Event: Nepal Earthquake
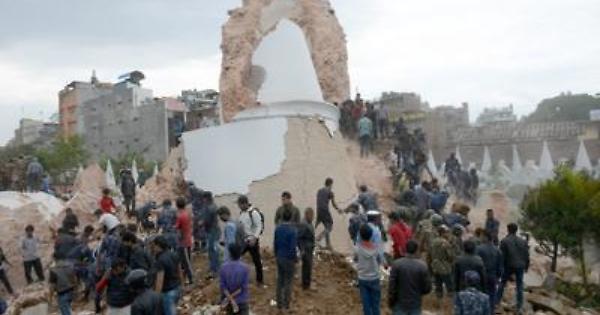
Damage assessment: damage